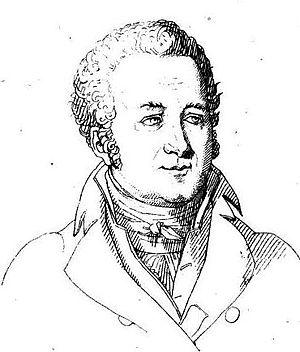
Jean Noël Hallé est un médecin français, né à Paris le 2 janvier 1754 et mort dans cette même ville le 11 février 1822. Promoteur de la vaccination et de l'enseignement de l'hygiène, il est surtout connu pour avoir été premier médecin de Napoléon.